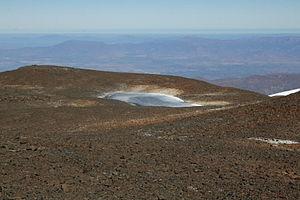
Le lac gele au plateau sommital d'El Plomo
Le cerro El Plomo est une montagne du Chili située dans les Andes, non loin de Santiago du Chili.